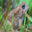
Label: frog